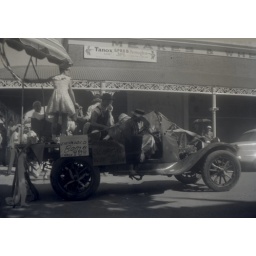
Old car in a street parade.Bank Street.Hay.NSW.